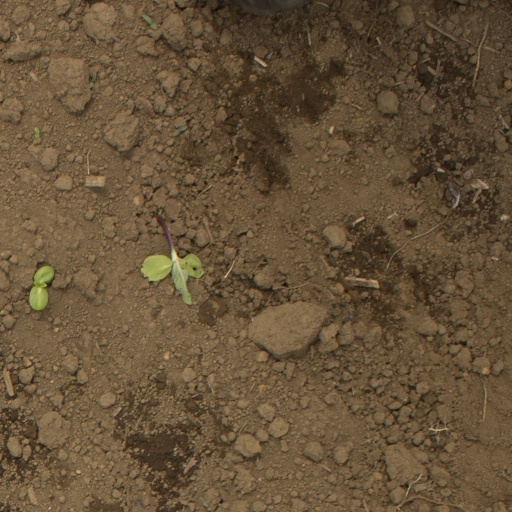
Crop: Jerusalem artichoke